The Rihla

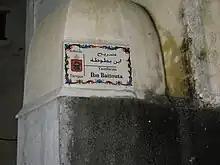
A house in the city of Tangier, the possible site of Ibn Battuta's grave

Ibn Battuta may have travelled significantly farther than any other person in history up to his time; certainly his account describes more travel than any other pre-jet age explorer on record.